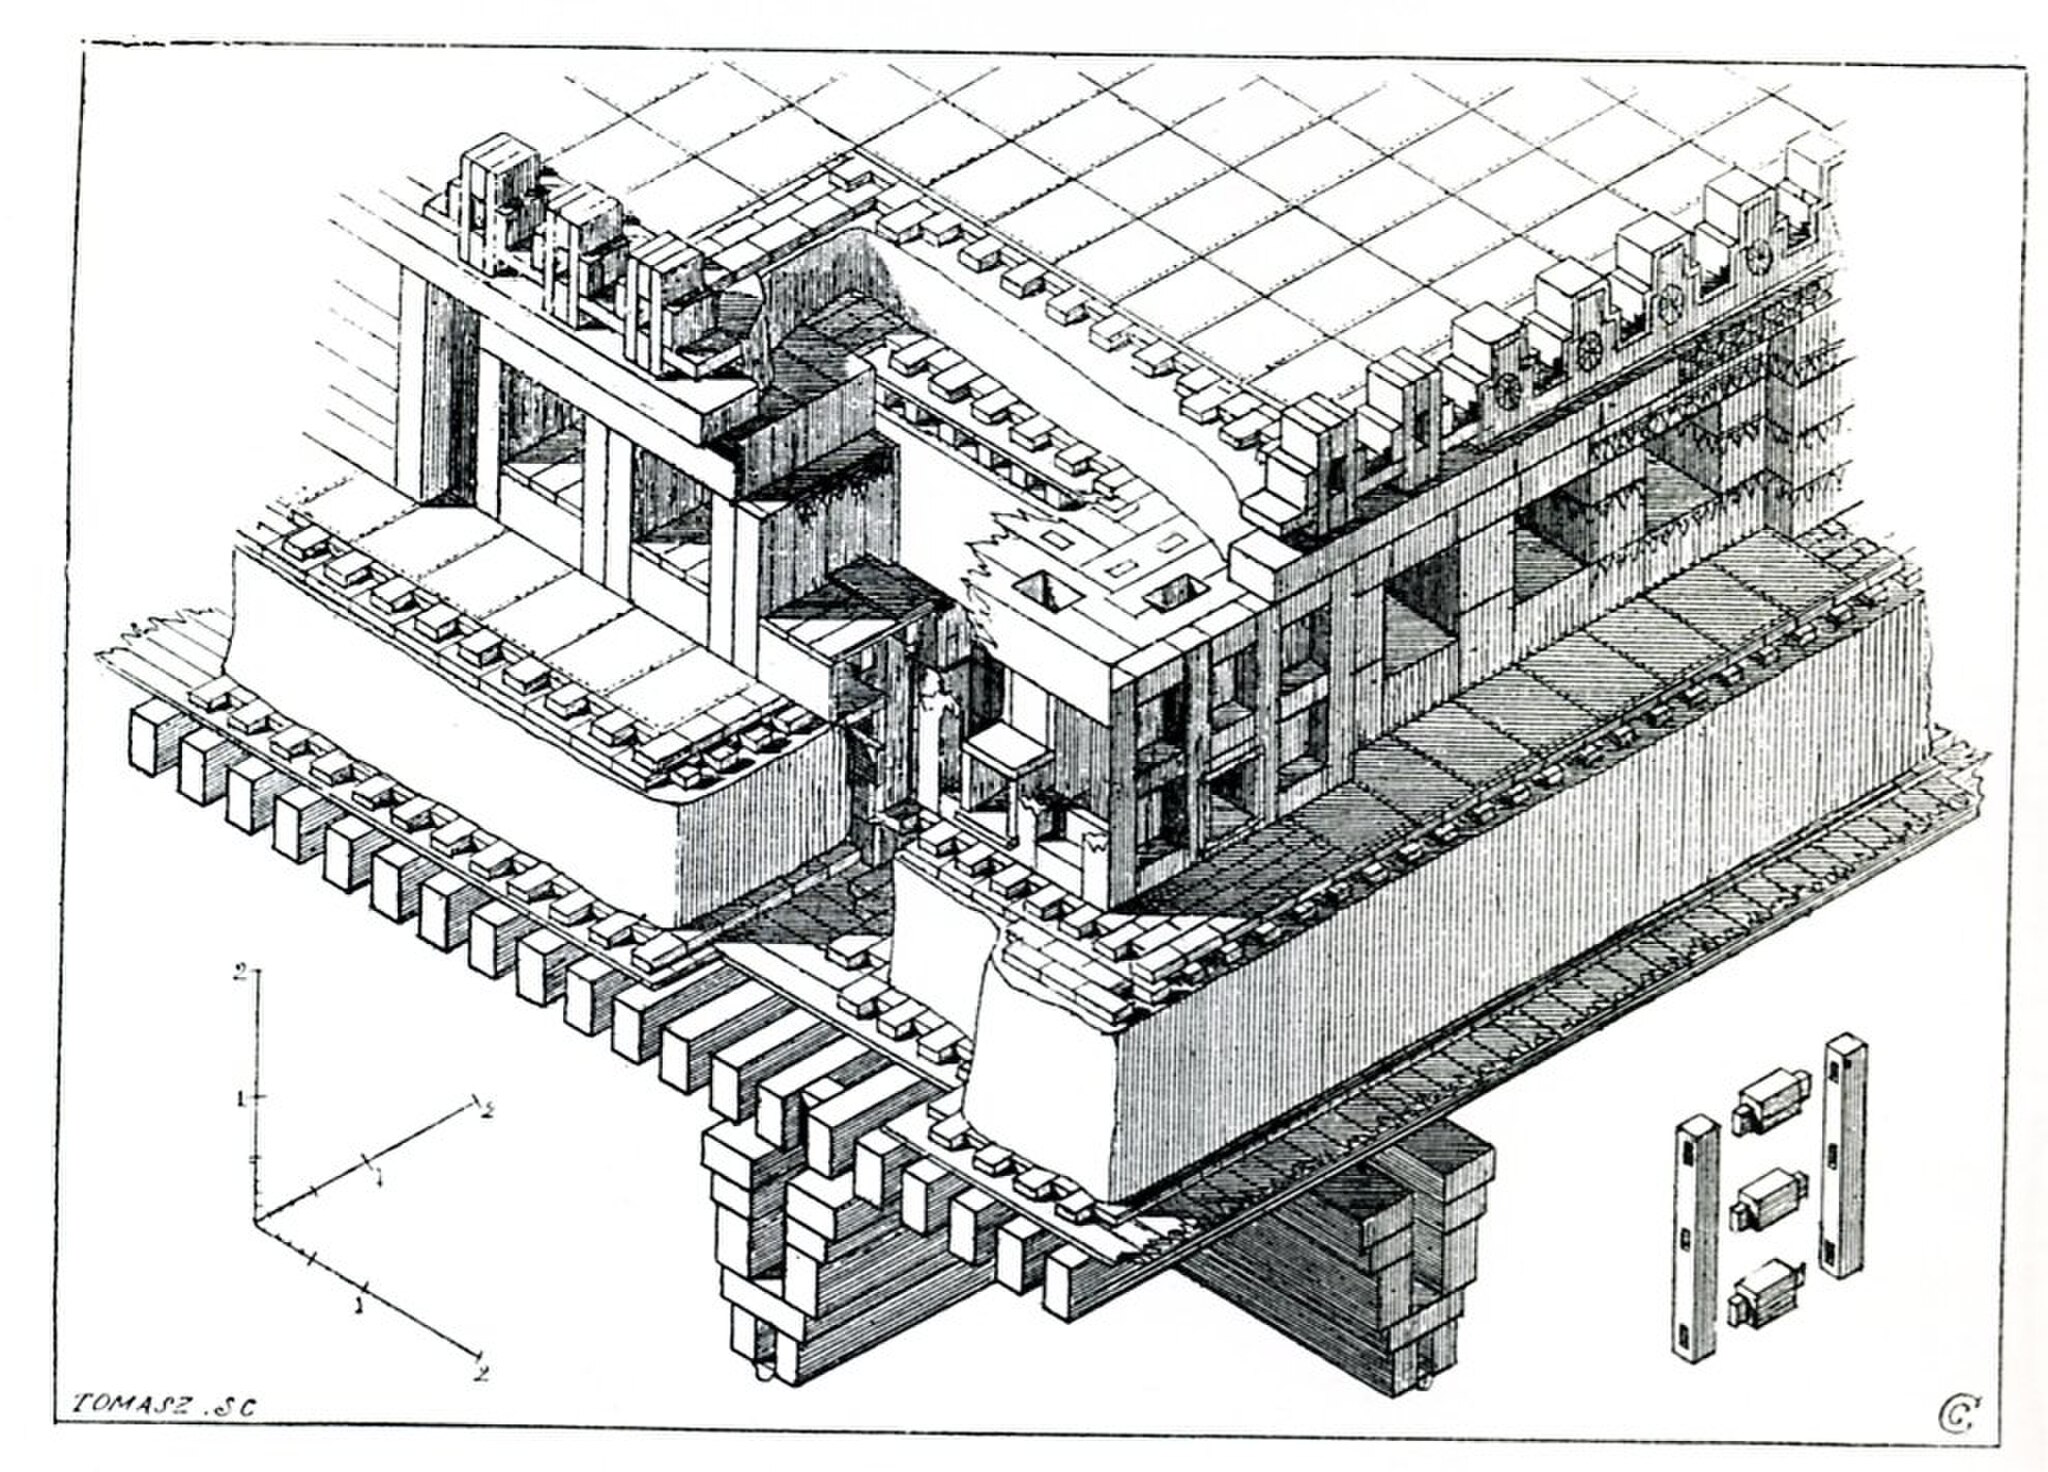
Title: Persepolis Rec iso Toit P100C Chipiez
Description: Persepolis roof reconstruction by Chipiez
Categories: Files with no machine-readable source, Charles Chipiez, Author died more than 100 years ago public domain images, Images without source, CC-PD-Mark, Black and white drawings, Drawings of architectural elements, Black and white drawings of buildings, Reconstruction drawings of Persepolis